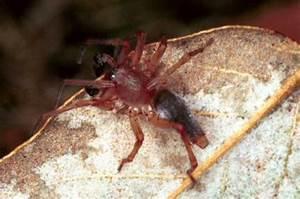
spider